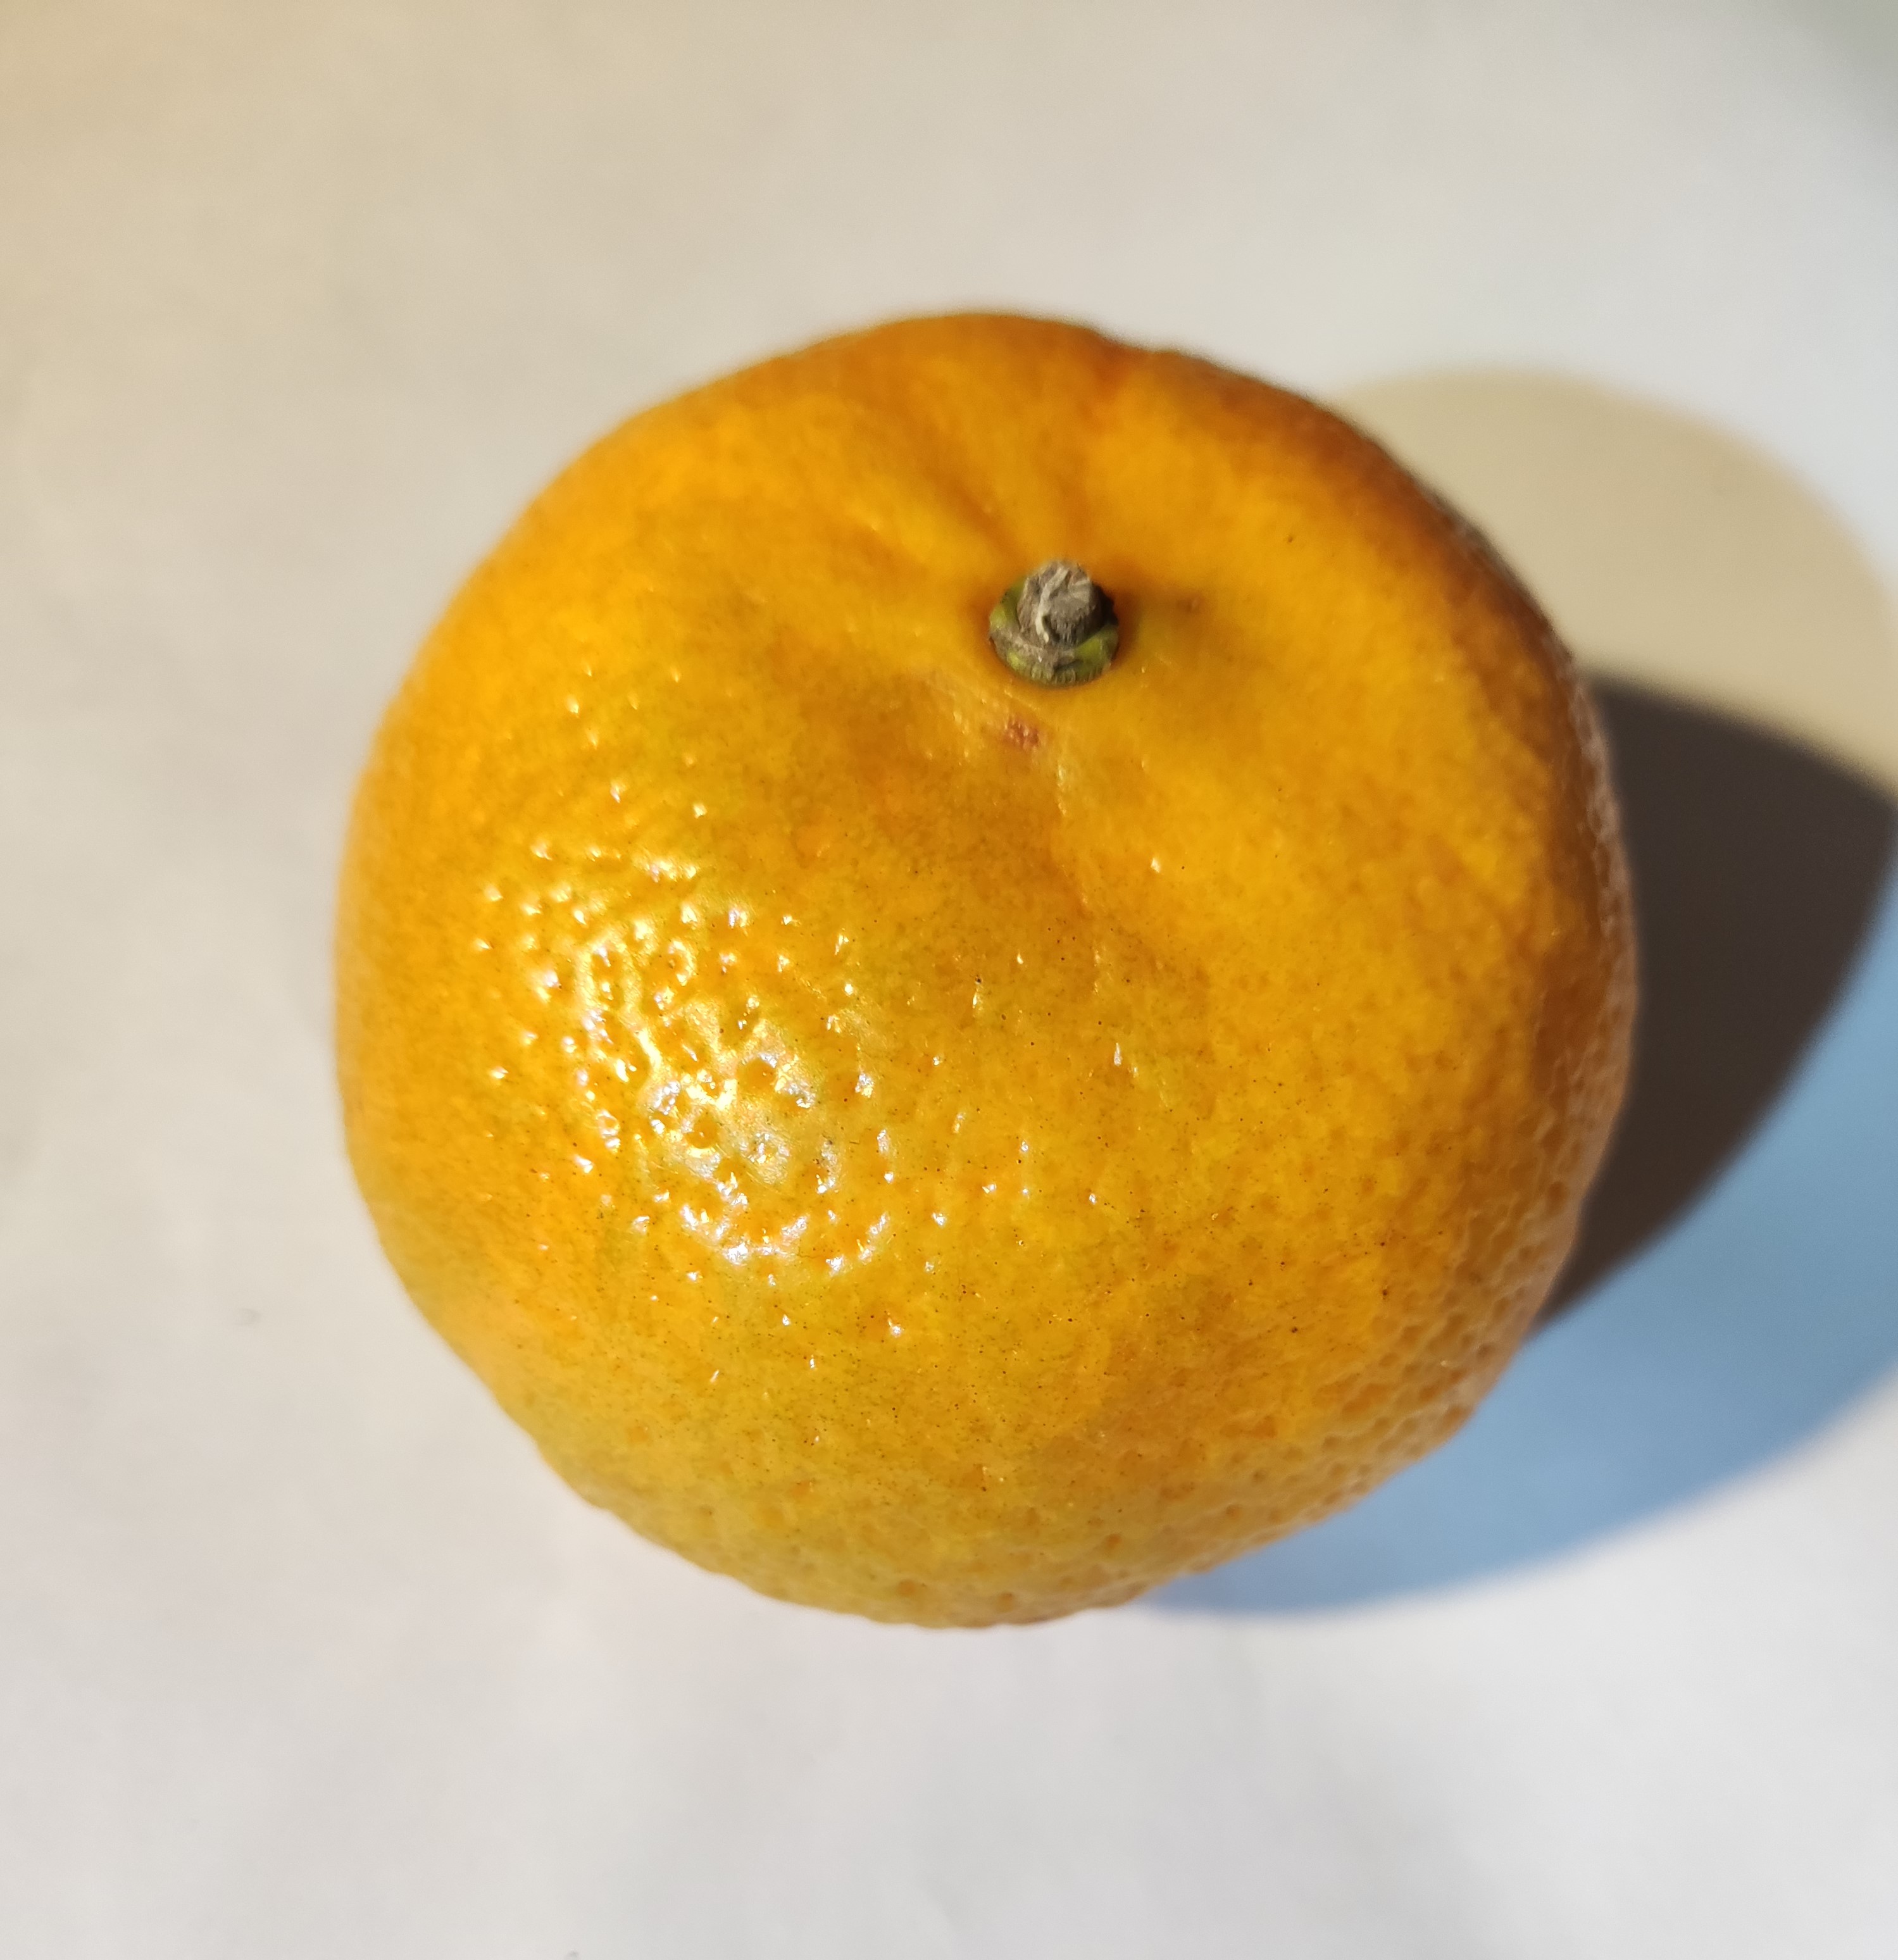
Fruit: orange
Condition: fresh